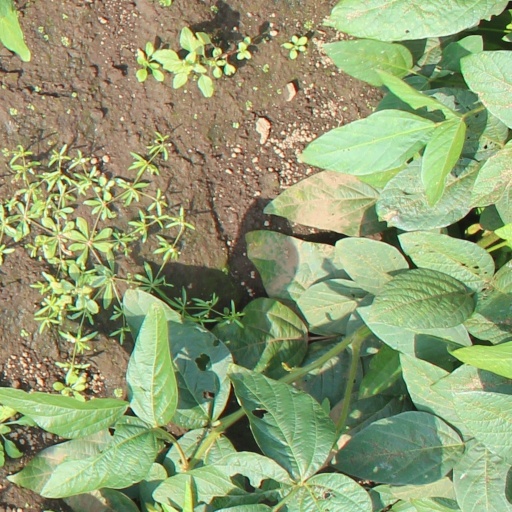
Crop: soybean